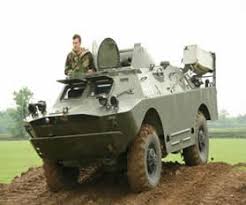
Label: BRDM